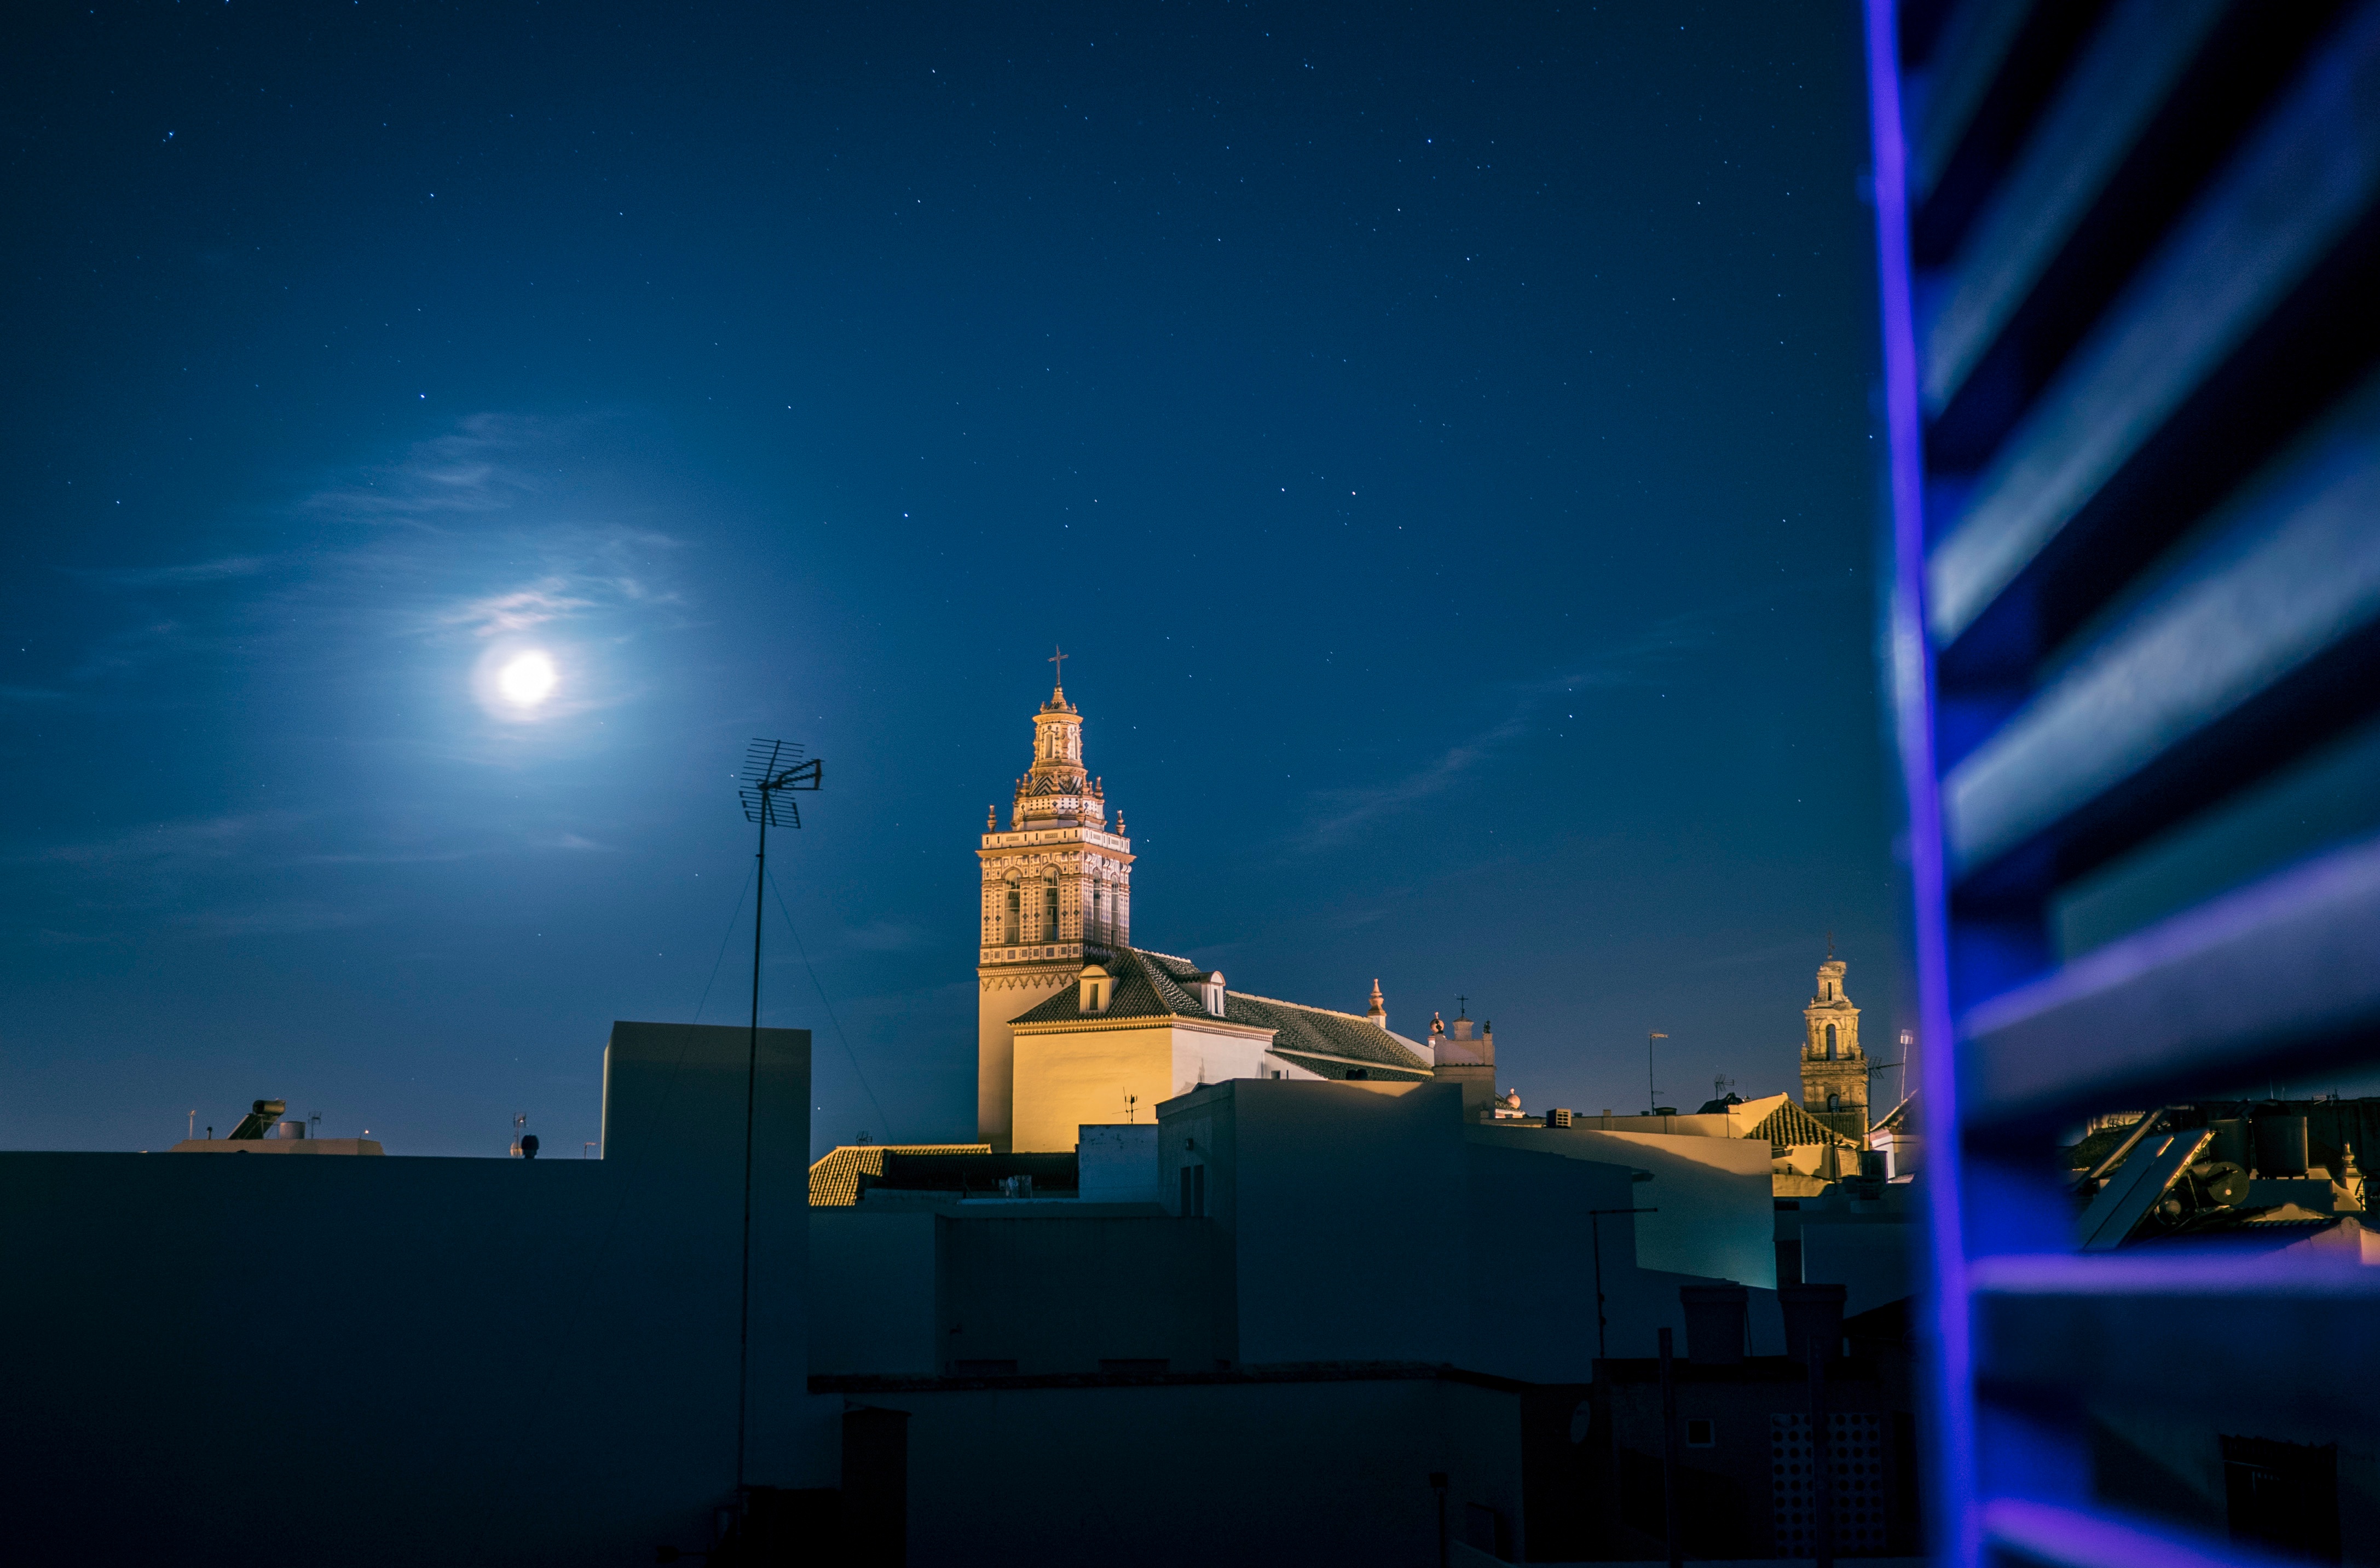
light, sky, night, atmosphere, dusk, evening, reflection, darkness, lighting, shape, atmosphere of earth